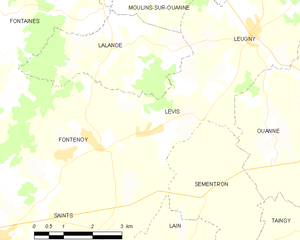
Carte des communes françaises Levis